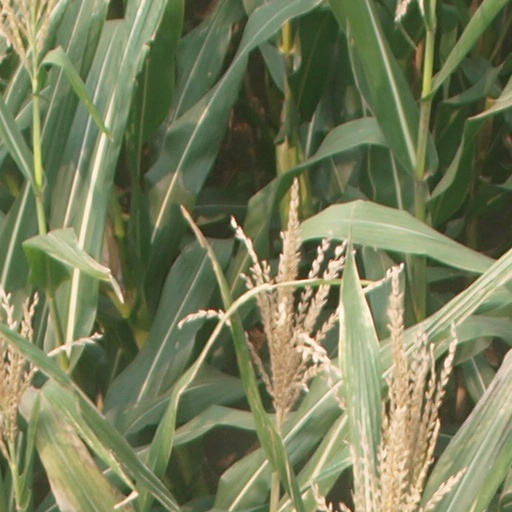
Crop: maize; corn